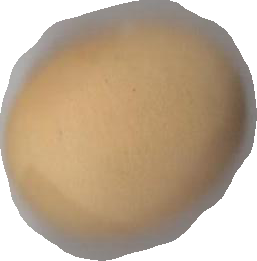
Variety: Dega